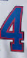
Number: 4